Djiboutian passport

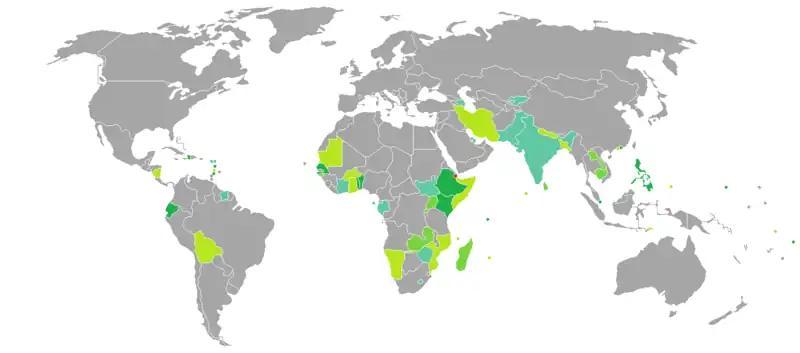
Visa requirements for Djiboutian citizens

Visa requirements for Djiboutian citizens are administrative entry restrictions by the authorities of other states placed on citizens of Djibouti. As of 2 July 2022, Djiboutian citizens had visa-free or visa on arrival access to 48 countries and territories, ranking the Djiboutian citizens 98th in terms of travel freedom according to the Henley Passport Index.